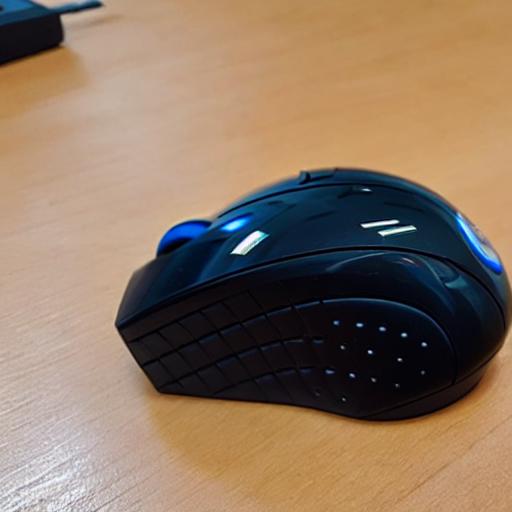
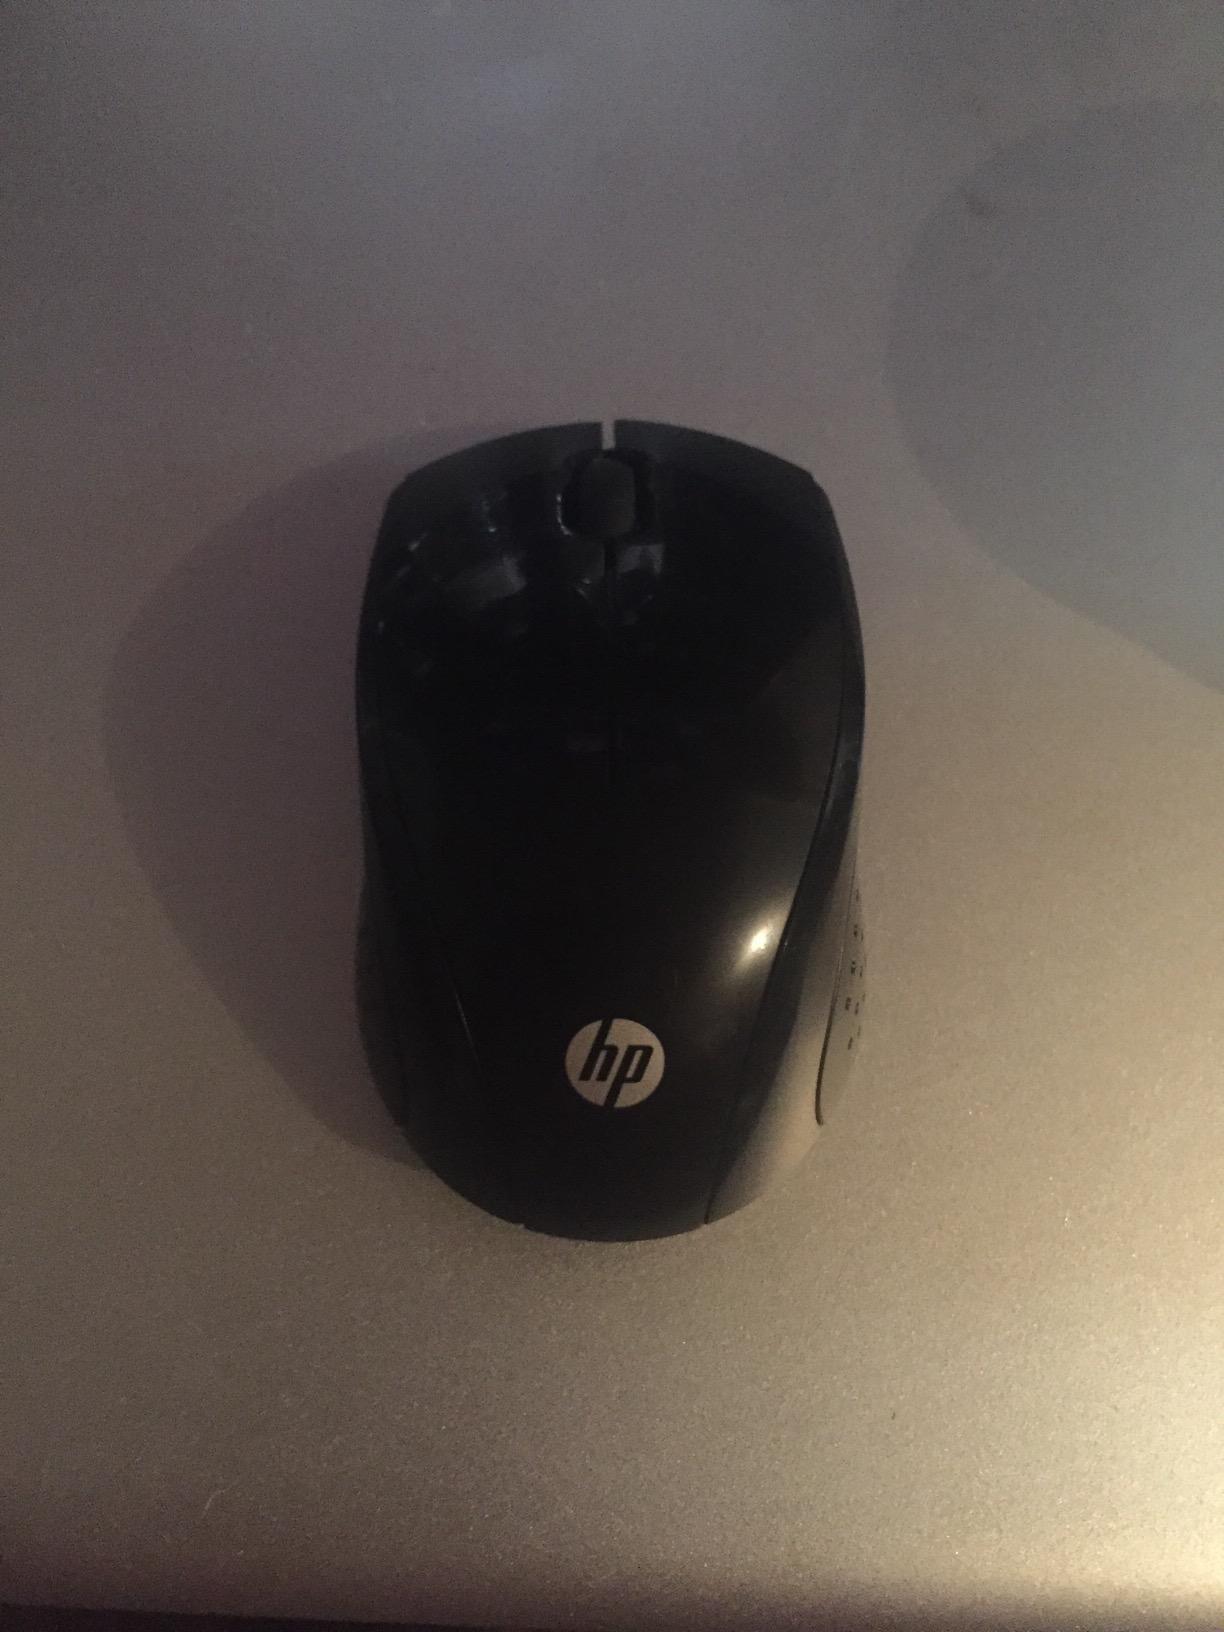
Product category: mouse
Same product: no